Chokwe people

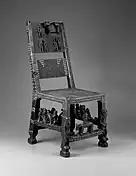
Chief's Chair

Many pieces that are used among the royal chiefs depict the chiefs themselves, as well as royal ancestors and female royal figures. There are many pieces depicting royalty, such as sculptural figures, stools, thrones, spears, scepters, staffs, pipes, snuff mortars (tobacco mortars), ceremonial axes, whistles, jewelry, combs, containers, and horns.